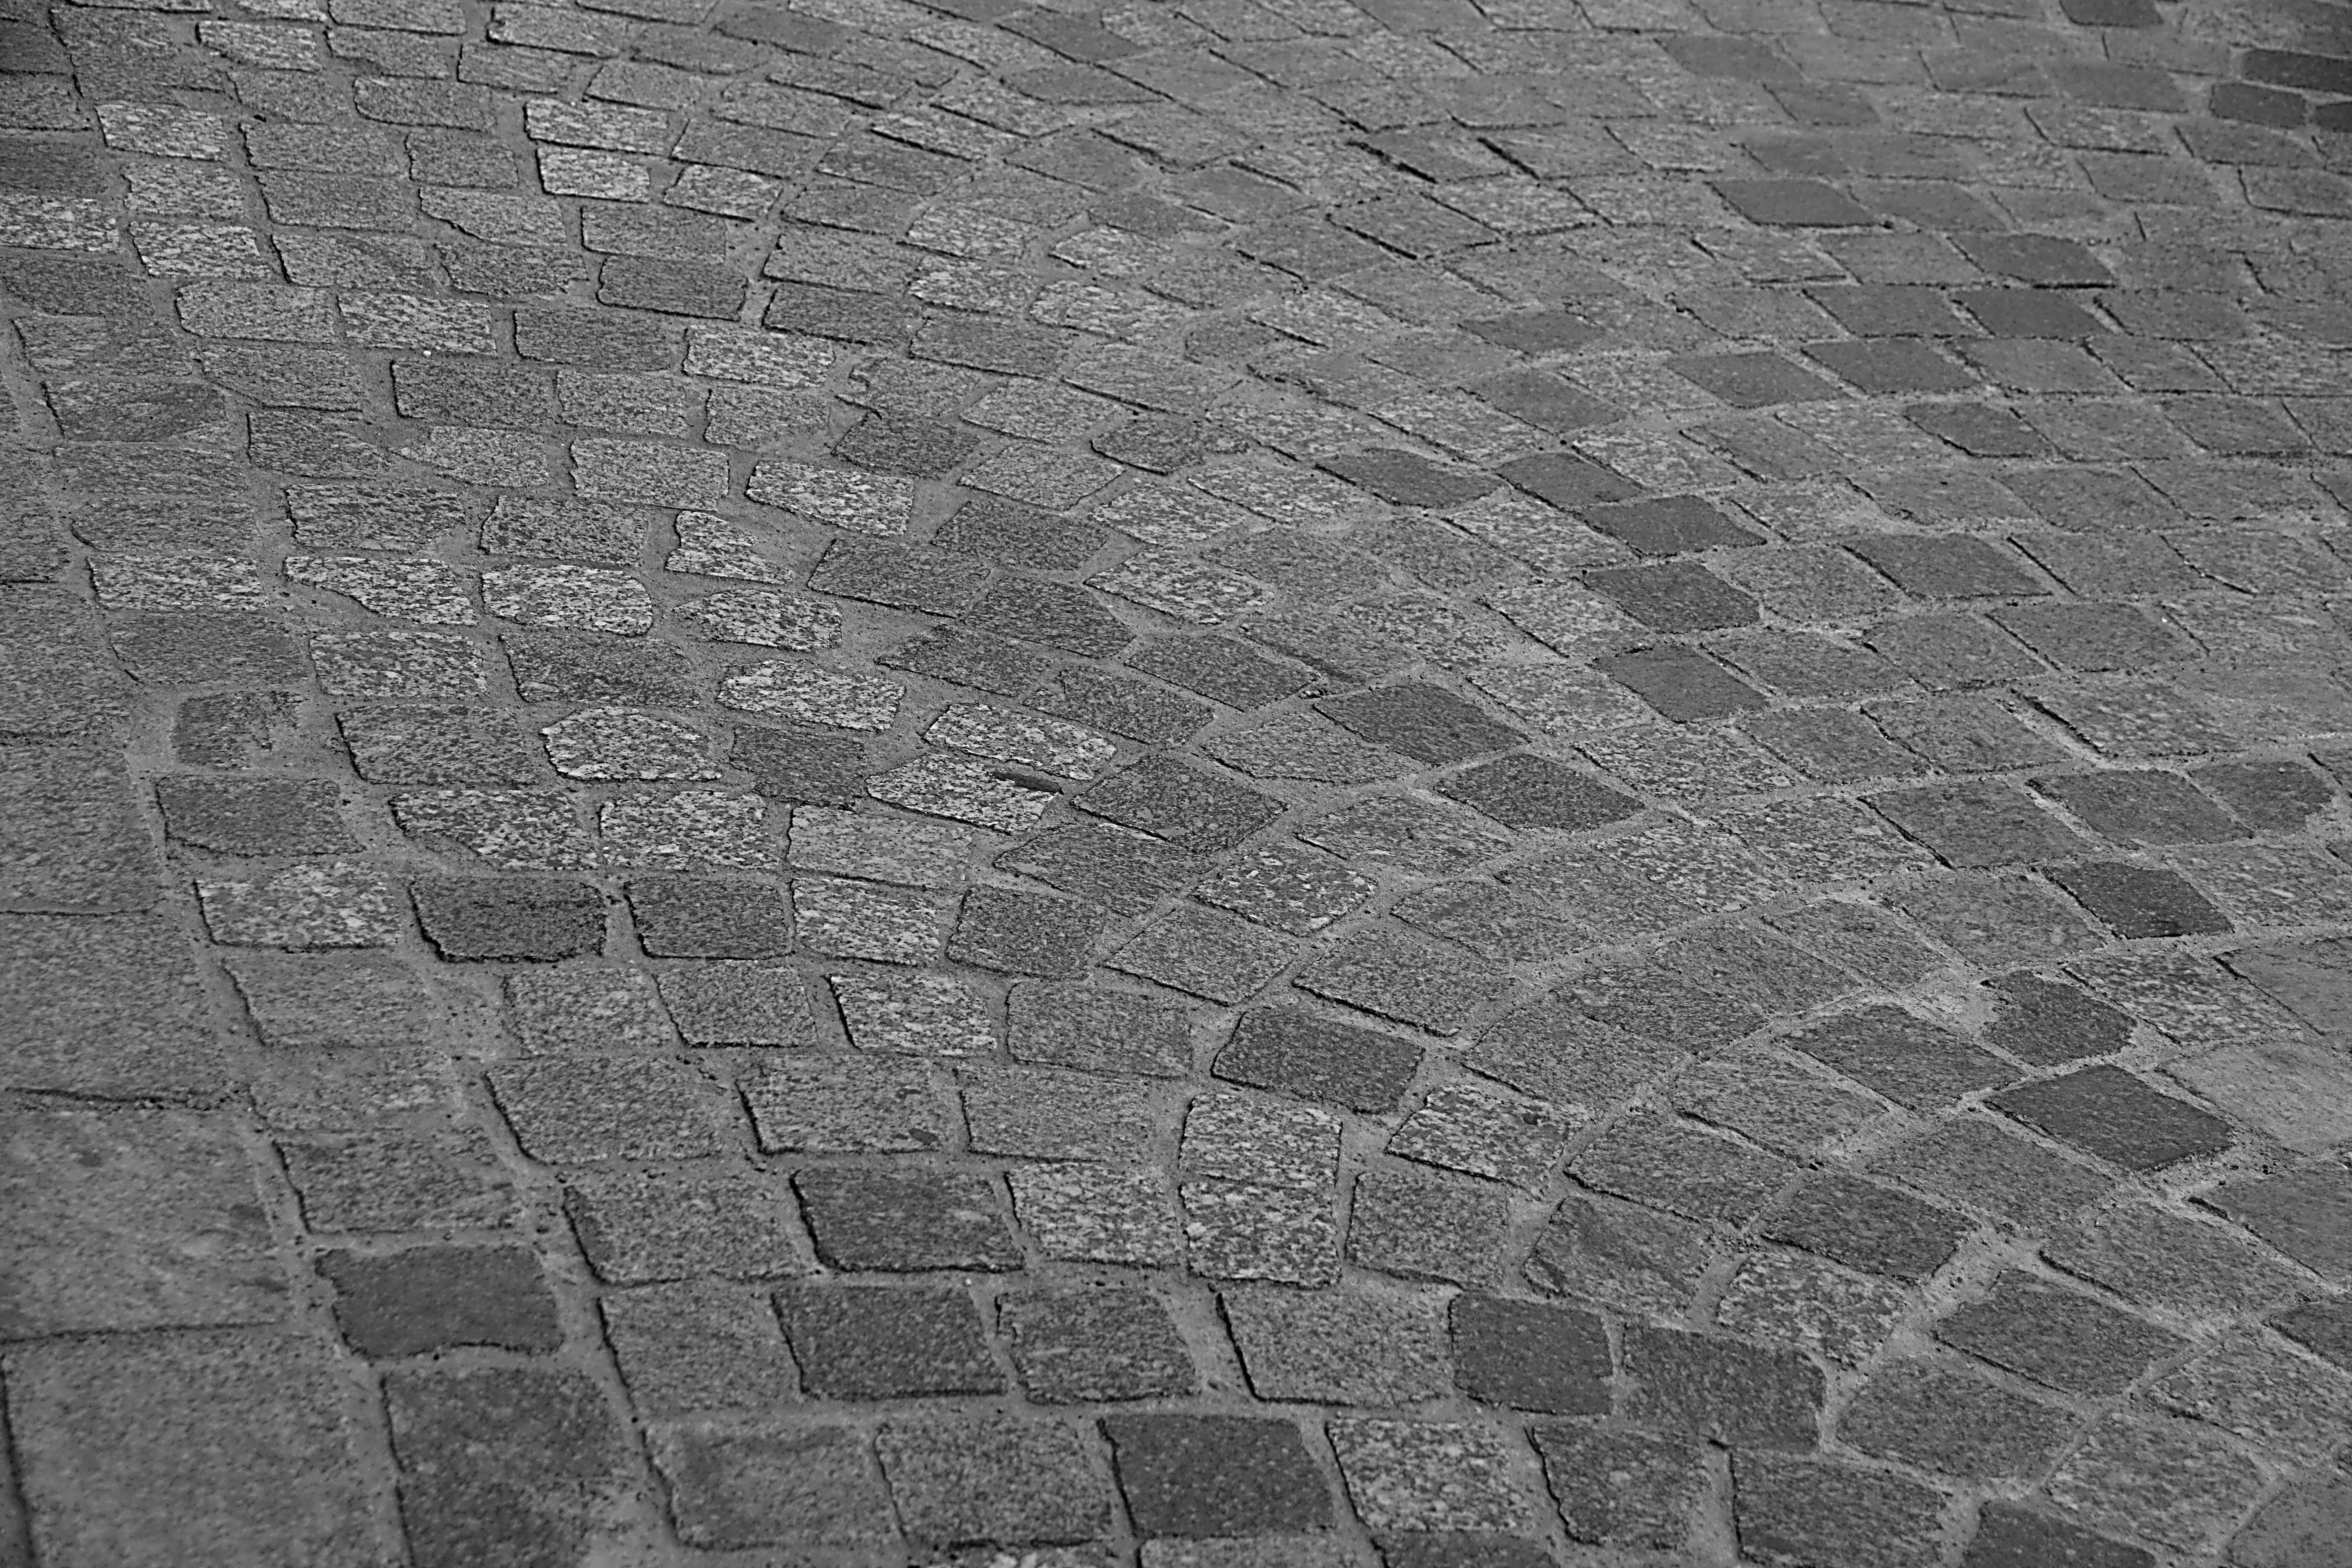
rock, black and white, street, texture, sidewalk, floor, old, cobblestone, wall, asphalt, pavement, line, soil, stone wall, monochrome, brick, lane, material, pierre, flooring, medieval city, pavers, medieval village, paved street, road surface, monochrome photography